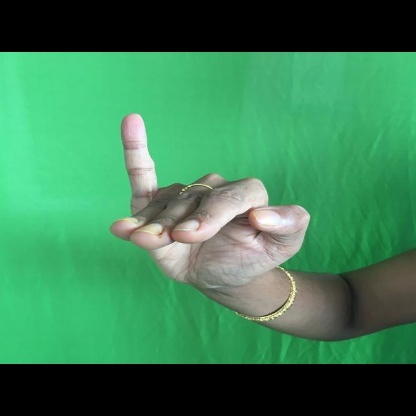
Mudra: Hamsapaksha